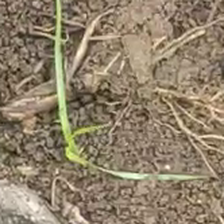
Weed species: Lavhala_(Cyperus_Rotundus)